Castlefield

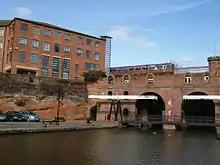
Bridgewater Canal & Grocer's Warehouse Ruins

The Bridgewater Canal arrived in Castlefield in July 1761, around the time the Industrial Revolution is considered to have started. The Rochdale Canal, and a network of private branch canals joined the Bridgewater at Lock 92 in Castlefield. The Bridgewater Canal company hesitated in connecting their canal the adjacent Mersey and Irwell Navigation until the Rochdale Canal Company had almost constructed its Manchester and Salford Junction Canal, and the railways had arrived in the 1830s. As the century progressed the canals gave way to the railways and the area became dissected by a network of railway lines carried on a series of multi-arch viaducts. Though Castlefield did have cotton mills, it was the engineering works and warehousing that was more noticeable. The first canal warehouse, built in 1771 on Coal Wharf, was used to raise coal from the barges to street level, and store other goods. In the nineteenth century the warehouses assumed other functions such as trans-shipment which involved receiving trains or barges, and reassembling their loads to be shipped to other destinations. Other warehouses received raw materials such as yarn, which was collected by outworkers who then returned woven cloth. The later warehouses acted as showrooms on the ground floors, with offices and storage above and behind.